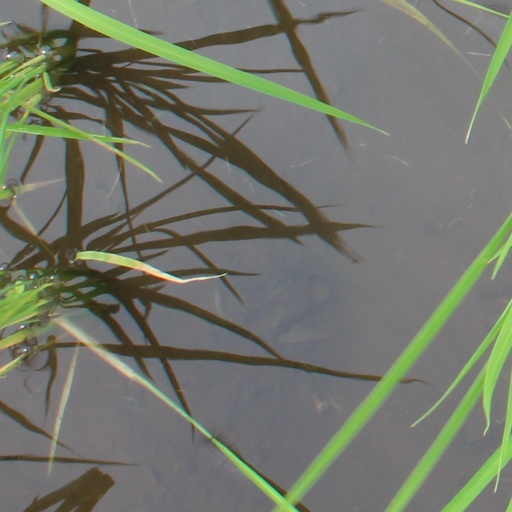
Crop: rice